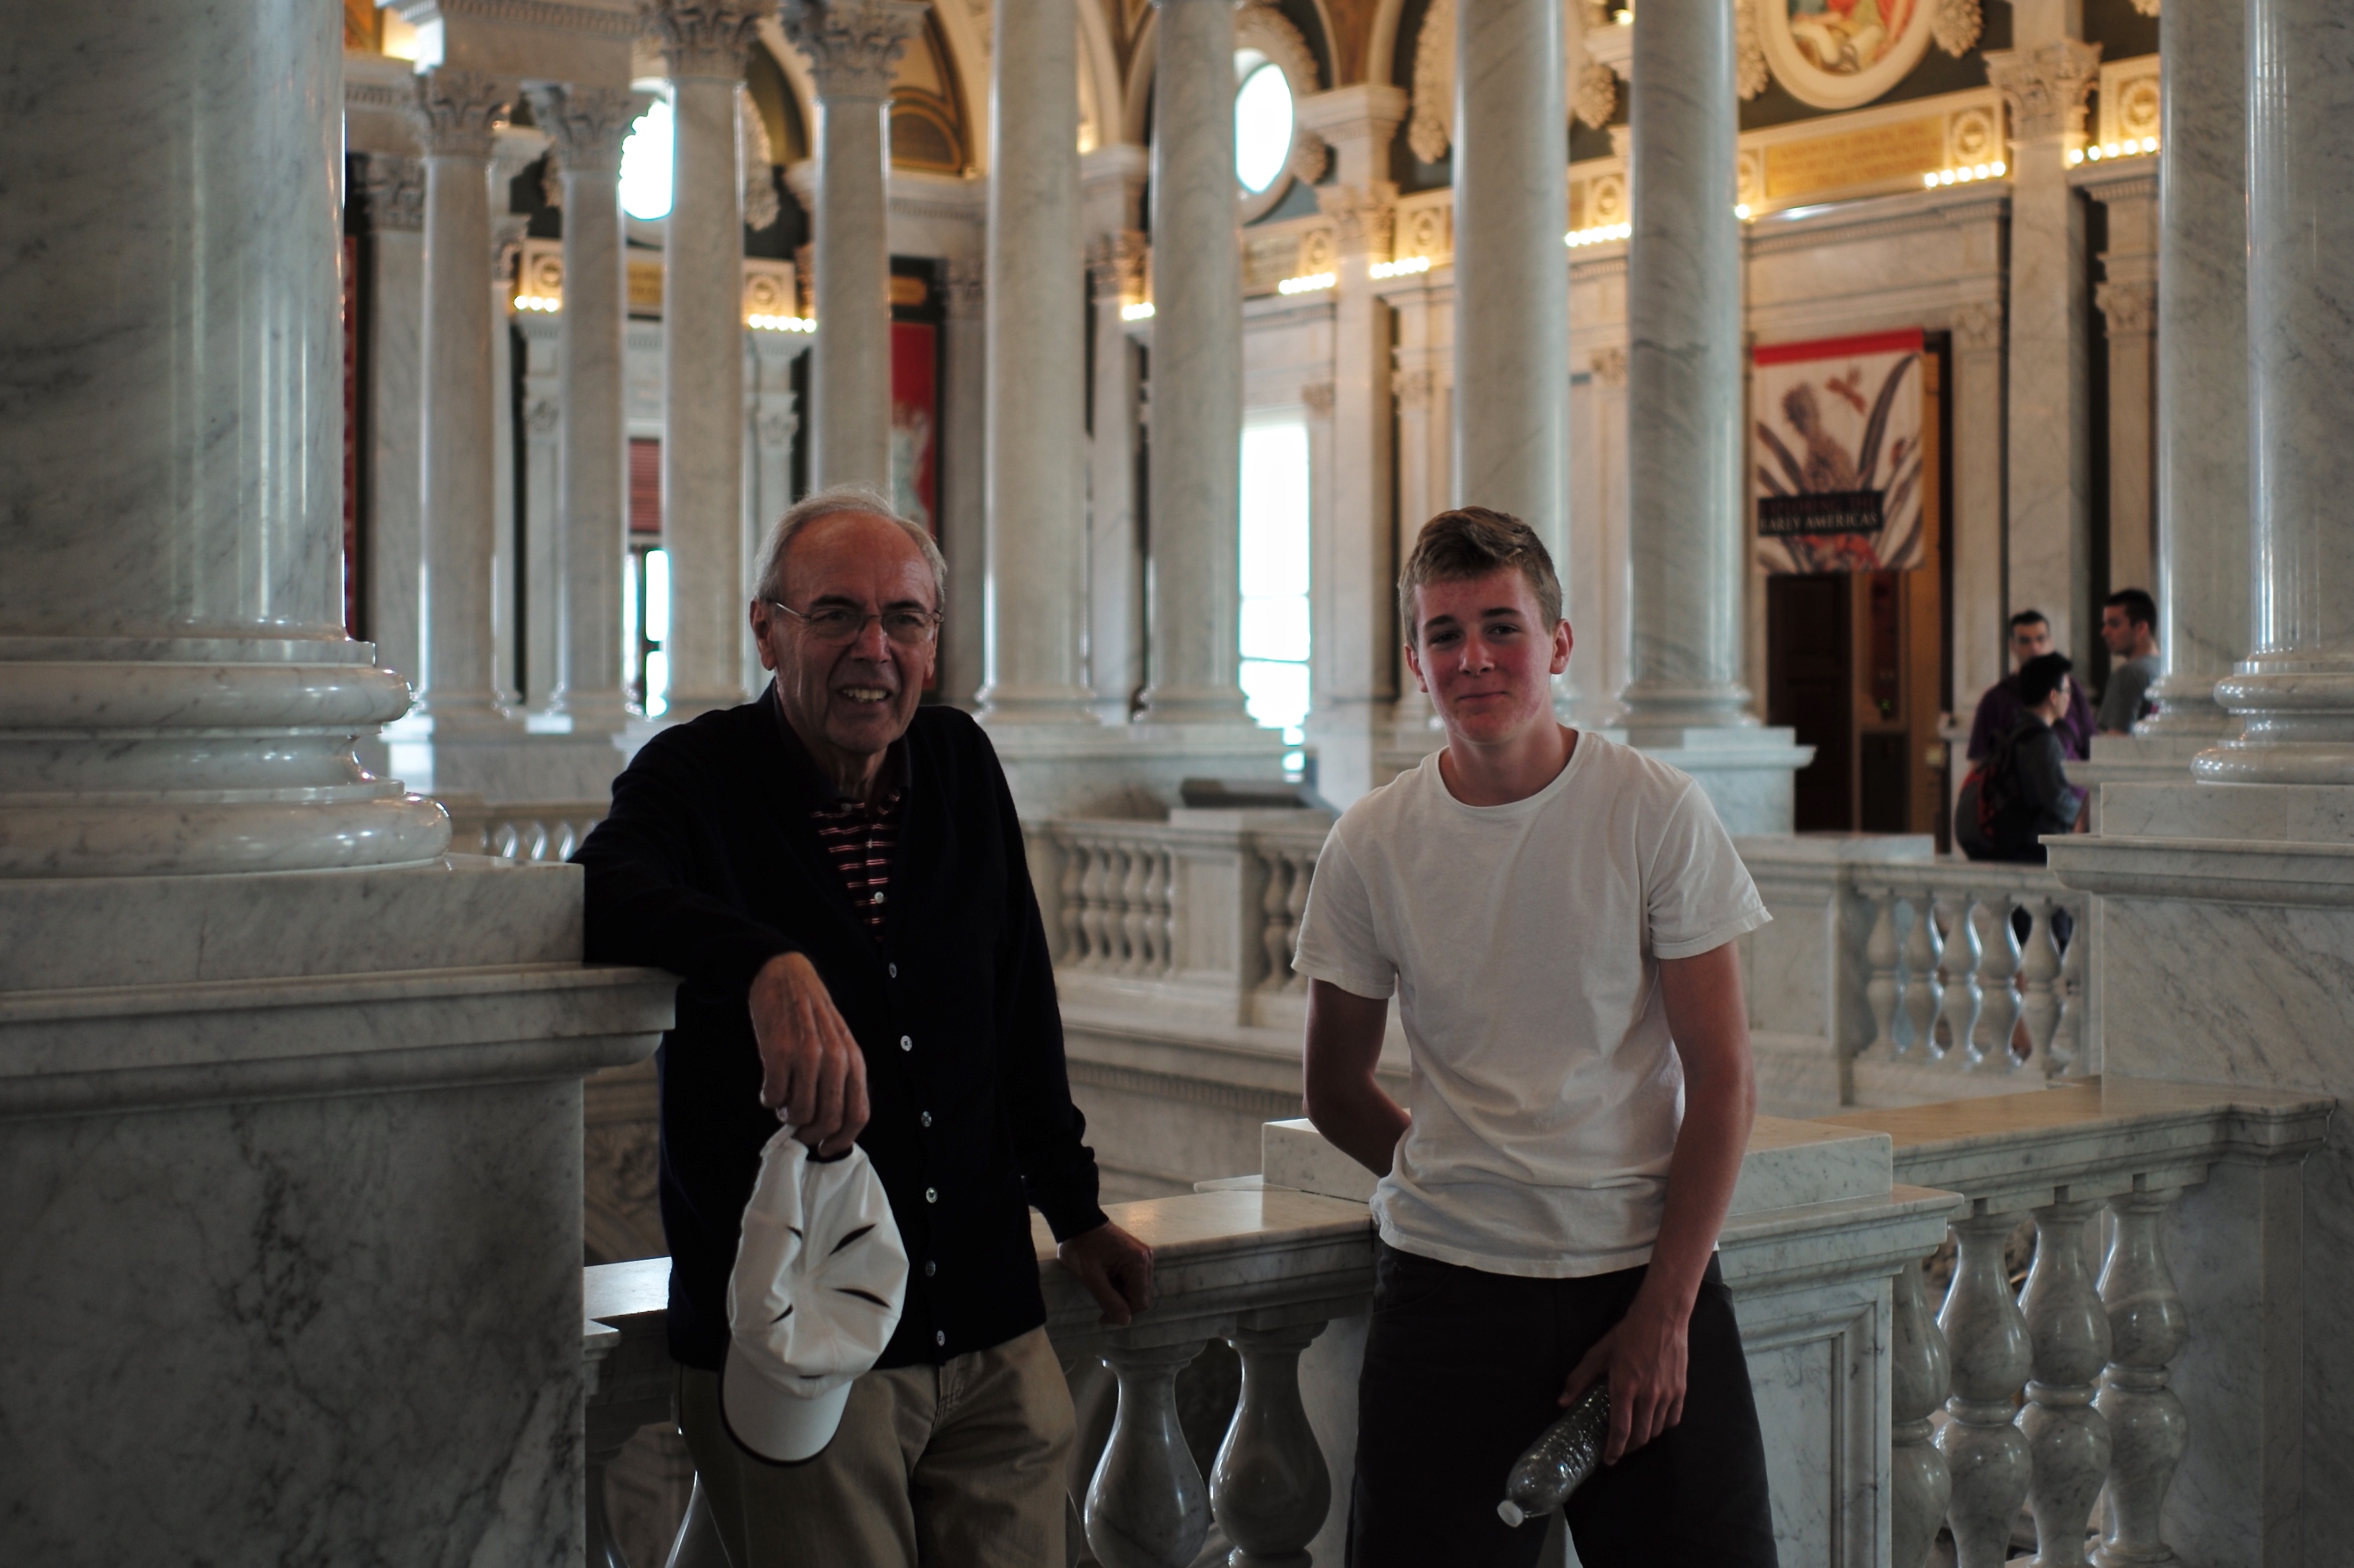
tourism, fun, temple, event, tourist attraction